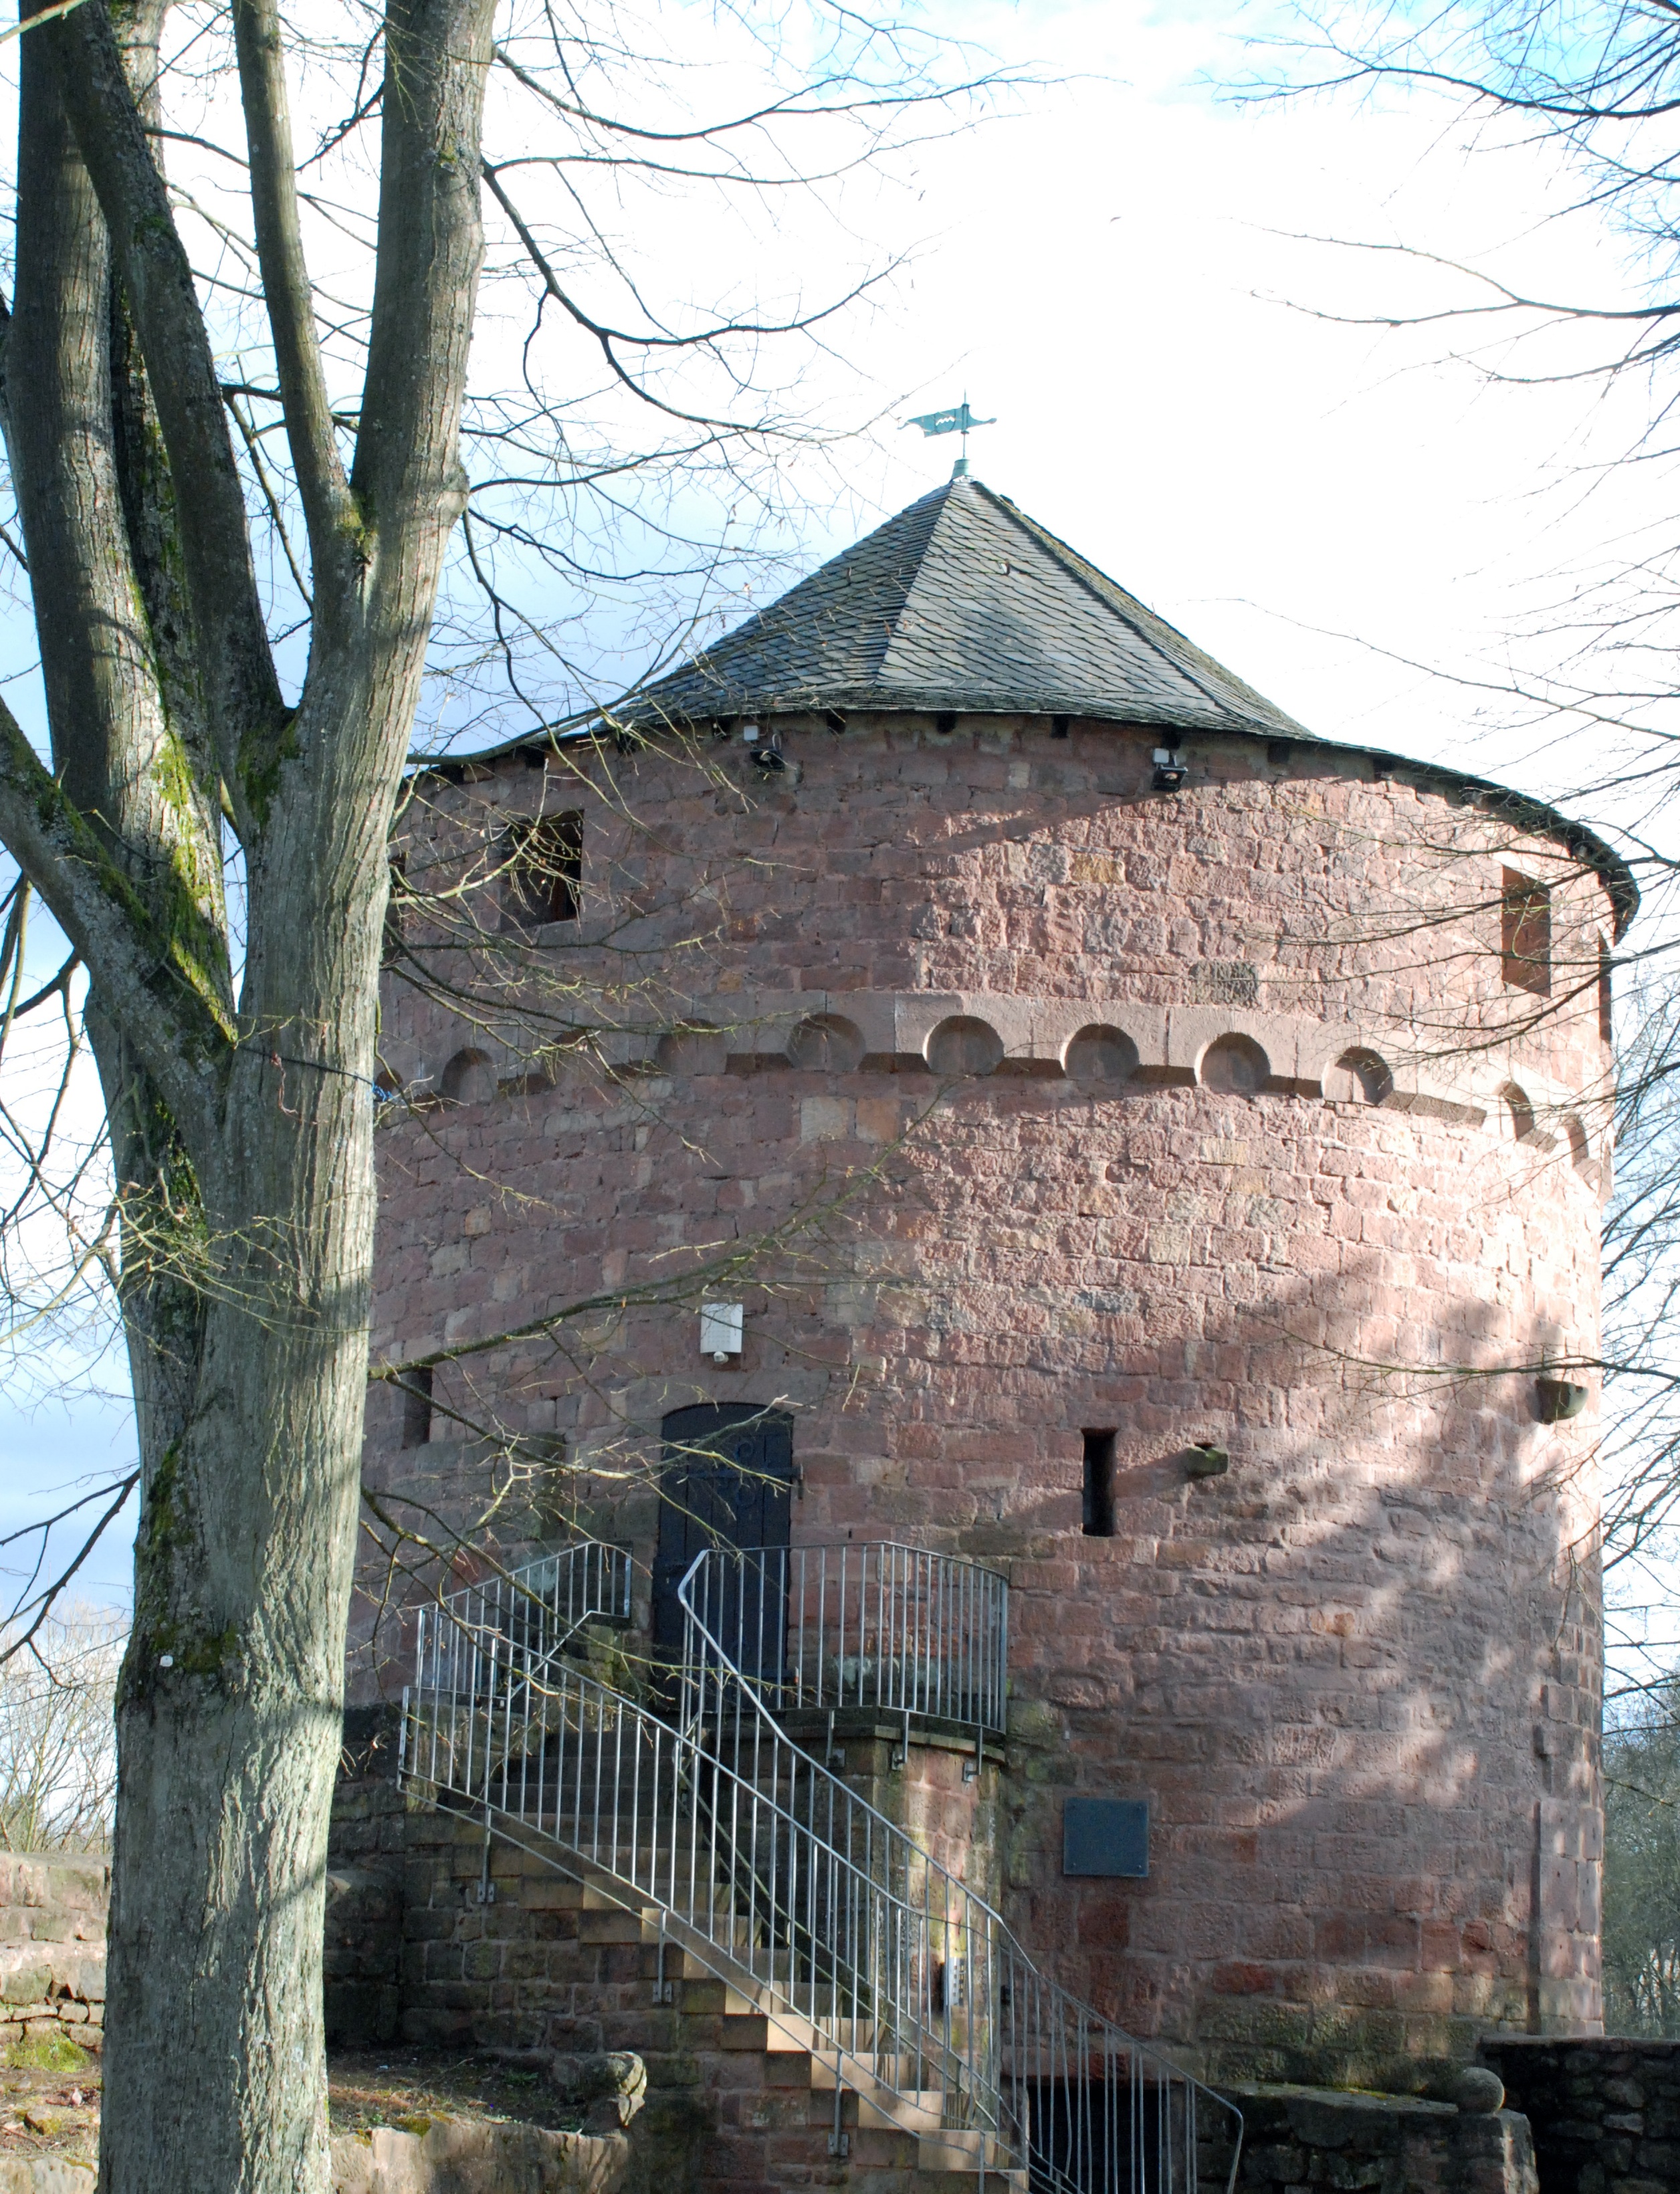
house, building, stone, village, castle, chapel, ruin, place of worship, middle ages, kerpen castle